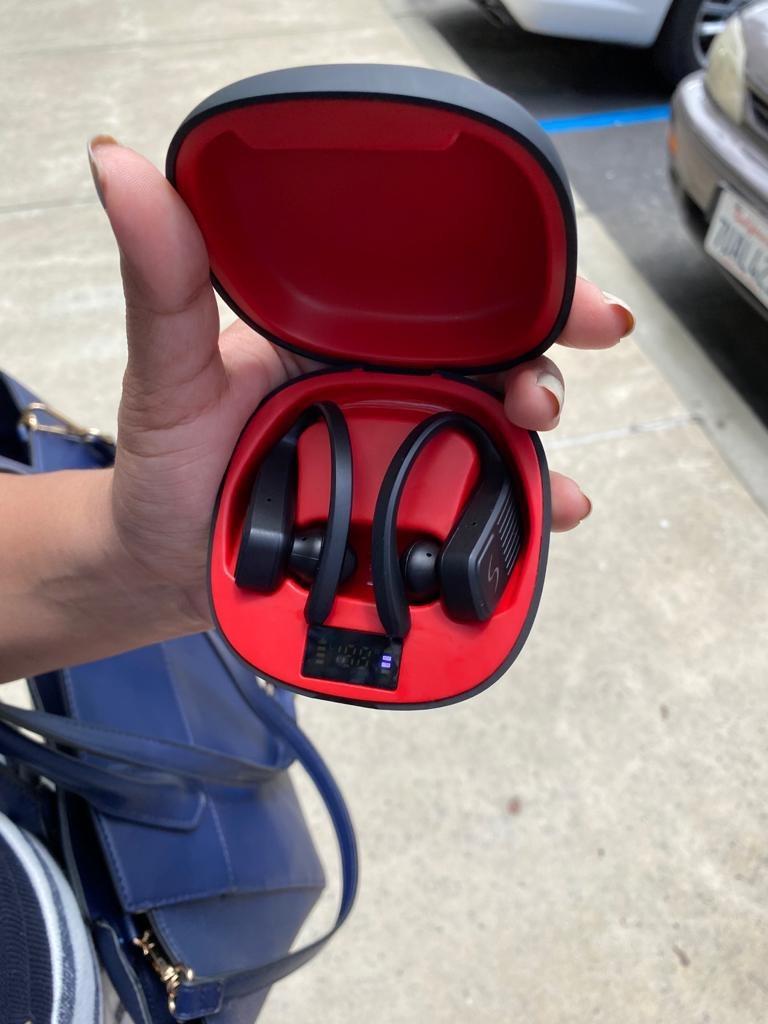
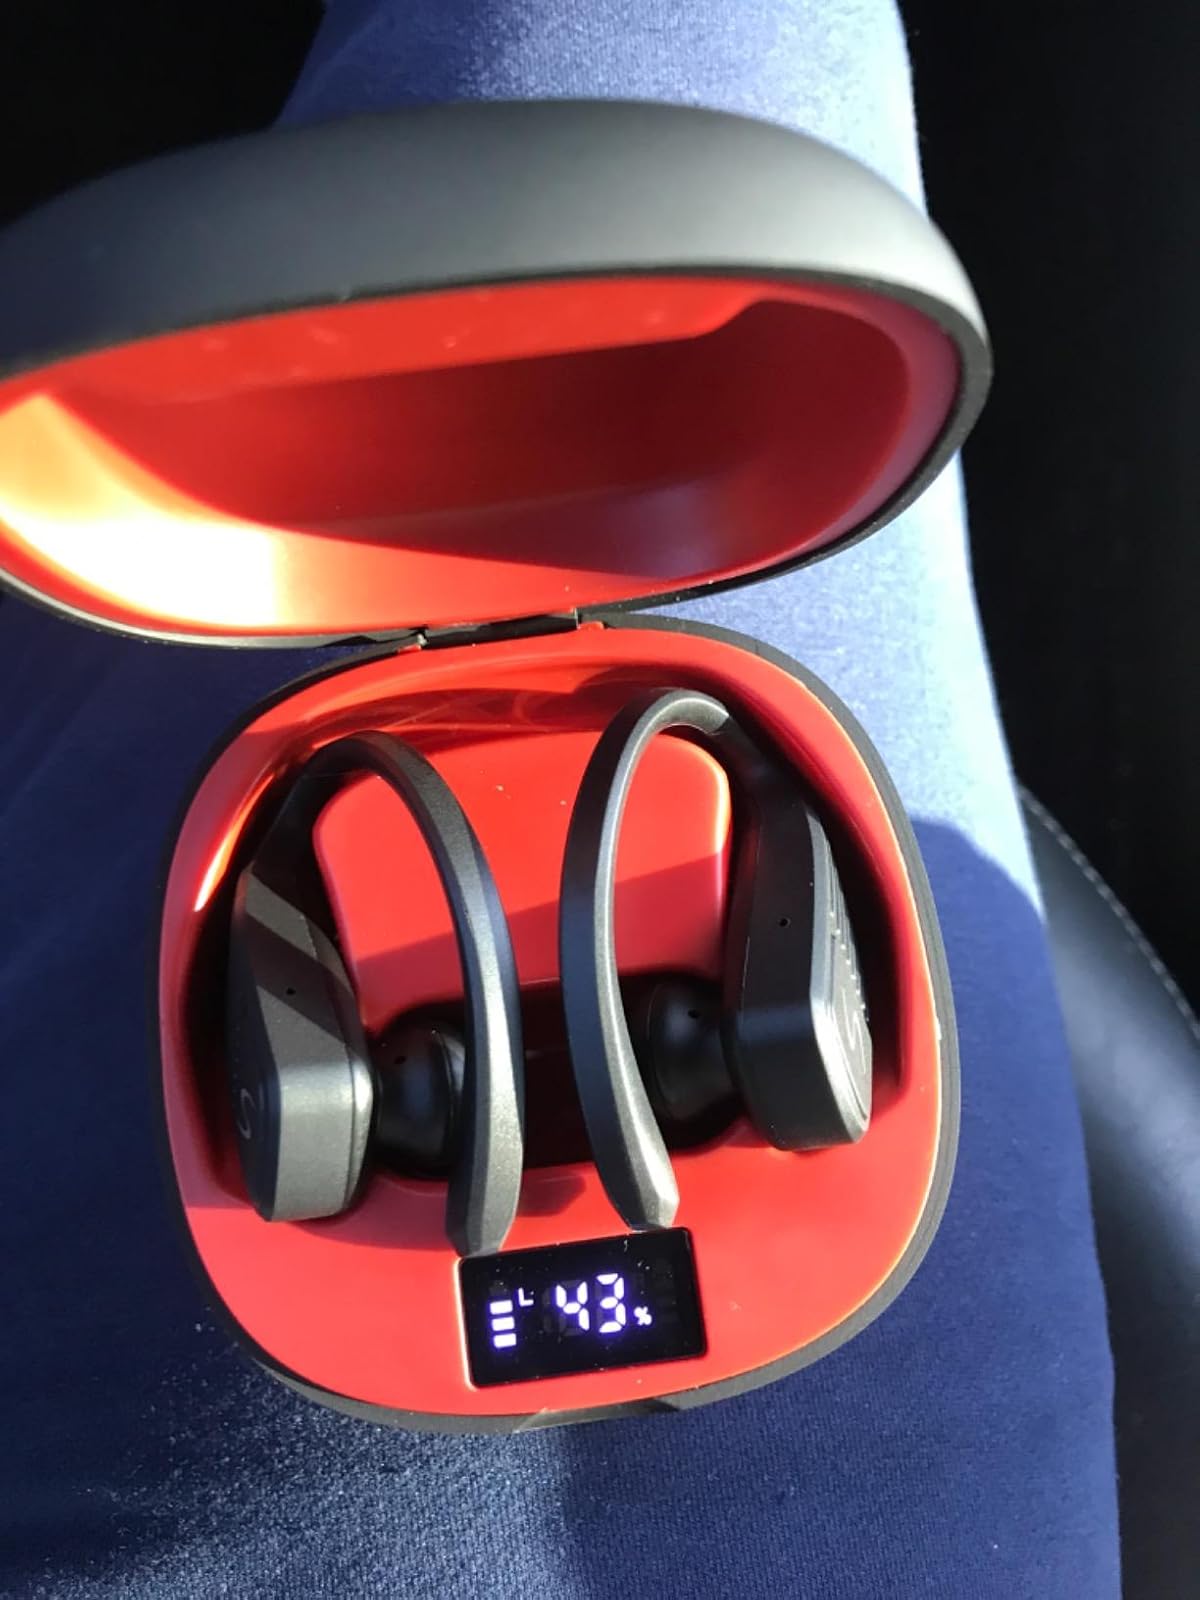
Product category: earbuds
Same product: yes